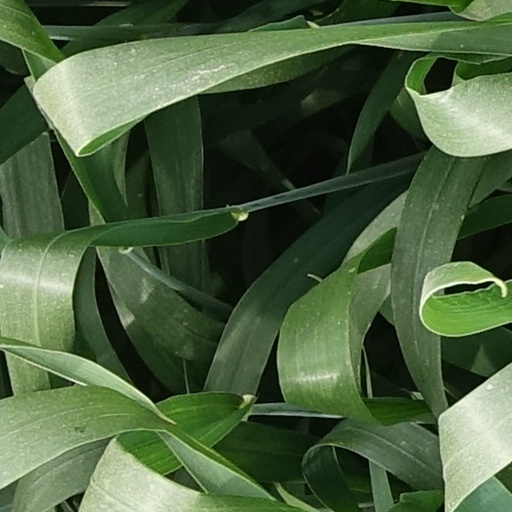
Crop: wheat